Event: Ecuador Earthquake
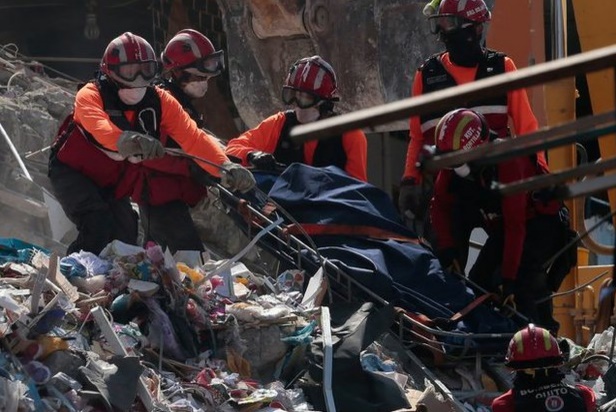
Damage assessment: damage